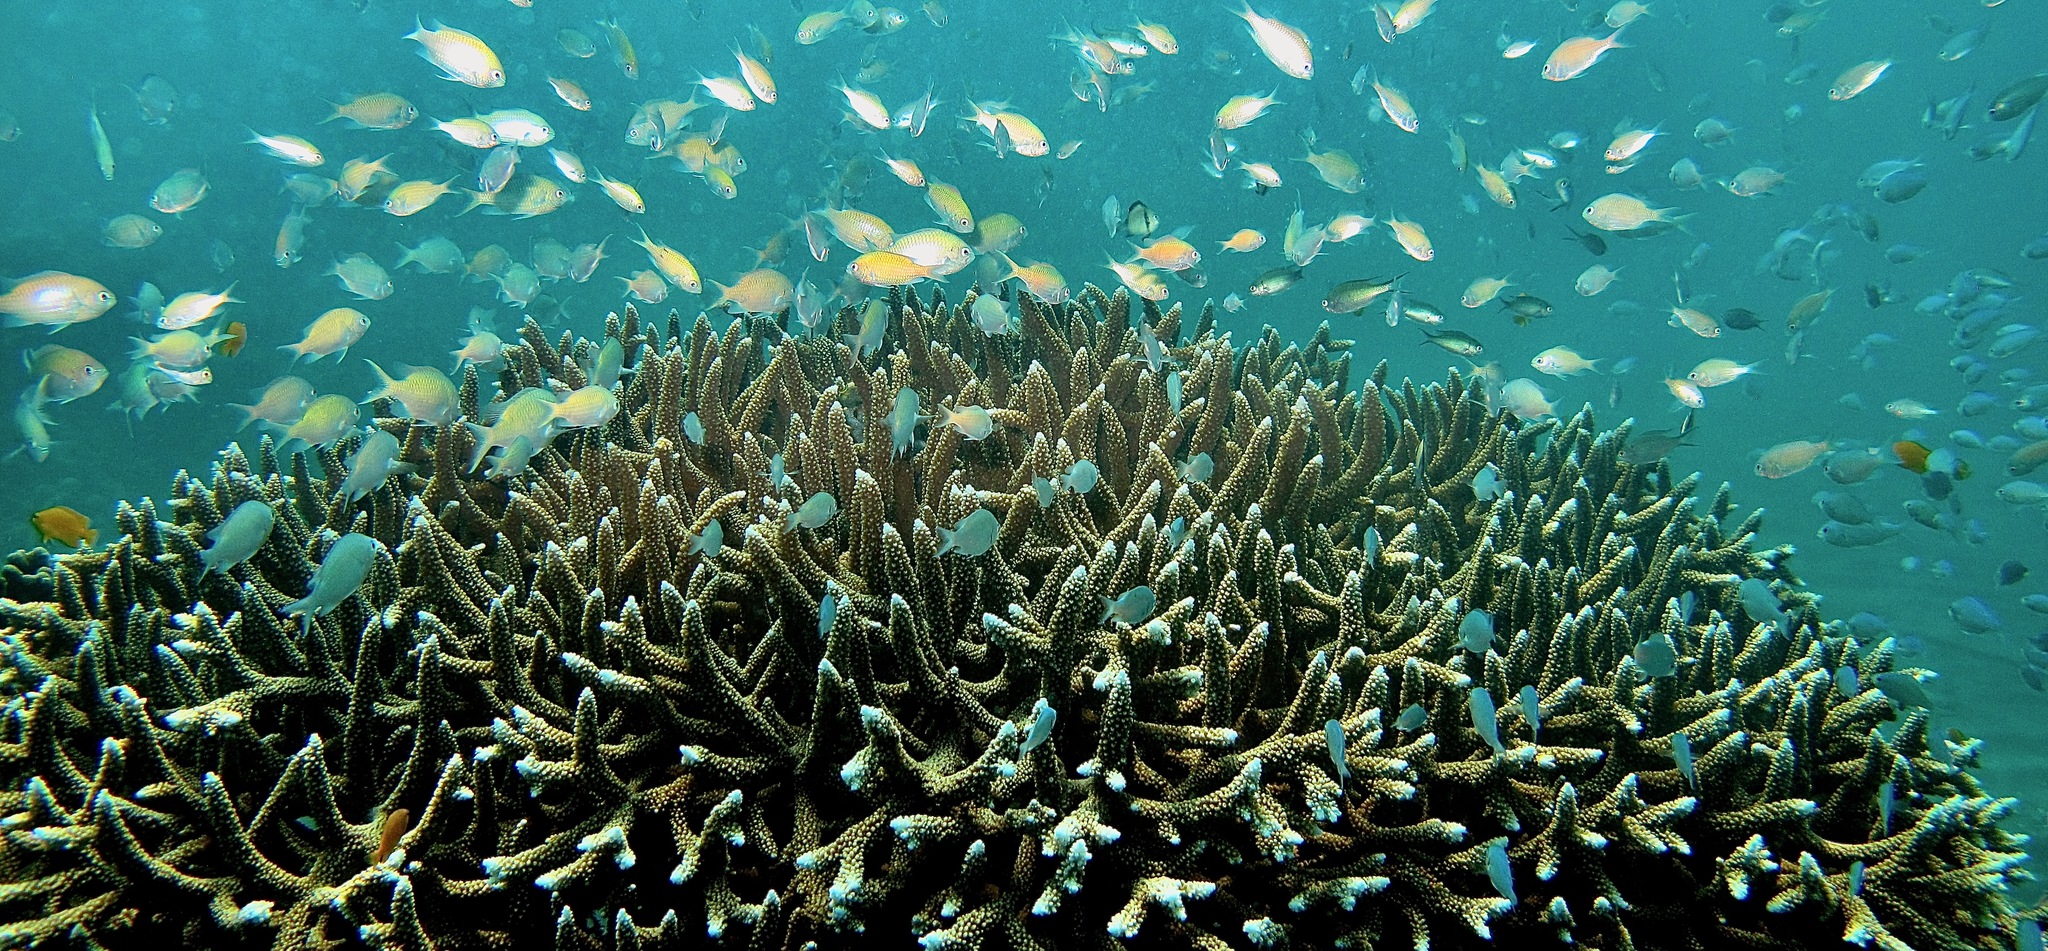
Chromis viridis (Blue-green Chromis)